2013 ATP Challenger Tour Finals

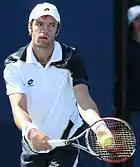
Teymuraz Gabashvili won two challenger events.

Gabashvili also a former fourth rounder of a slam, also at French Open, but this time in 2010, where he upset Andy Roddick in the third round as a qualifier. The Russian won two Challenger titles in the year both coming in Uzbekistan, at the Karshi Challenger and Samarkand Challenger defeating Radu Albot and Aleksandr Nedovyesov, respectively in straight sets. He also reached the final of the Morocco Tennis Tour – Kenitra retiring a game away from losing to Dominic Thiem. In his third Challenger final in Uzbekistan at the Tashkent Challenger, he lost this time to Israeli Dudi Sela. At the ATP World Tour, the Russian reached the quarterfinals of his home tournament of Kremlin Cup losing to world no. 10 Richard Gasquet